Sensory tourism

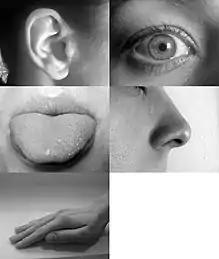
The five senses (hearing, sight, taste, smell and touch) and their respective sensory organs inherent among "Homo sapiens"

The senses within the body are how information is collected about a person’s surroundings. In terms of tourism, the “bodily states, situated actions, and mental simulations are used to generate our cognitive activity,” which leads to a tourist having certain memories and attitudes toward places they visit (Krishna, 2012). The senses are considered to be the foundations of how tourists interact with their surroundings, and how they create opinions and make sense of these surroundings. Consequently, the design of sensory tourism should be based around the foundations of knowledge surrounding the bodily senses. Applying an understanding of the senses to tourism for those with vision impairment will enhance their travelling experience through “tactility, aroma, movement and sound,” which allows them to build a positive relationship between the place that they visit, and the meaning associated with that place. Hence, more attention needs to be paid more toward the senses rather than just the visual tourism experience, to ensure these people can still gain an “enriched experience” of places they visit. In turn, those with impaired vision will be able to broaden their horizons.